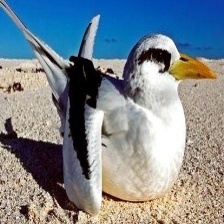
Species: WHITE TAILED TROPIC
Scientific name: PHAETHON LEPTURUS